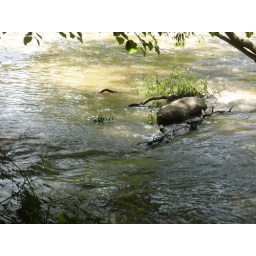
A rock sits in the creek. I wonder how deep the water really was.